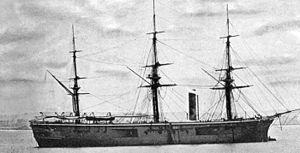
HMS Penelope (1867)
Bemærk indhakkene i skroget på Penelope, der gjorde det muligt for de yderste kanoner i bredsiden at skyde forud og agterud.
Bemærk indhakkene i skroget på Penelope, der gjorde det muligt for de yderste kanoner i bredsiden at skyde forud og agterud.
HMS Penelope var det sidste i en serie af små britiske panserskibe. Da det var mindre end Royal Navys pansrede fregatter, måtte det nøjes med at blive betegnet som pansret korvet. Penelope var kendetegnet ved sin meget beskedne dybgang. Der blev ikke givet nogen officiel forklaring på dette valg, men man har gættet på, at skibet var beregnet til tjeneste i lavvandede farvande, for eksempel i Østersøen under en konflikt med Rusland. Penelope var det sjette af foreløbigt 10 skibe med dette navn i Royal Navy. Penelope var i den græske mytologi gift med Odysseus, og hun forblev tro mod ham, selv om han i mange år var forsvundet.